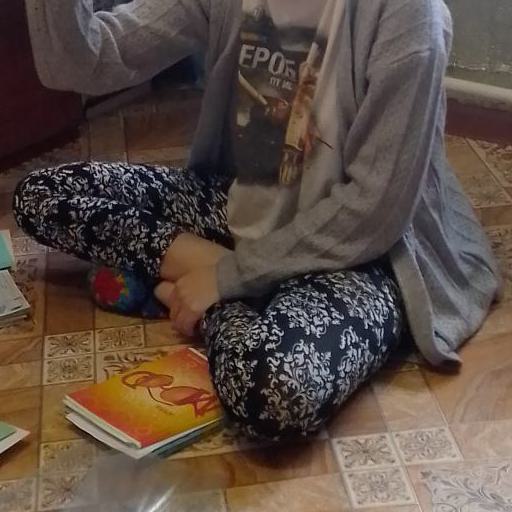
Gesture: no_gesture